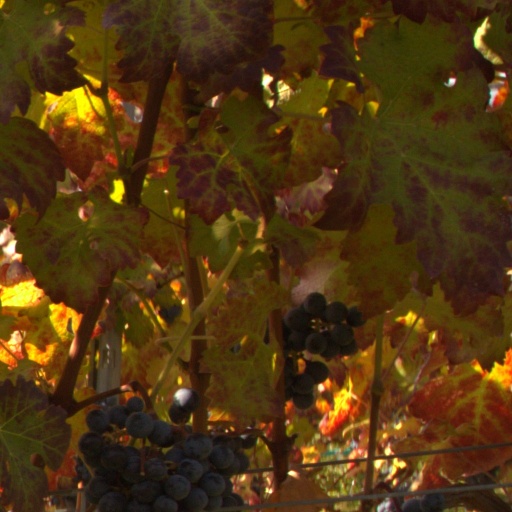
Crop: grape